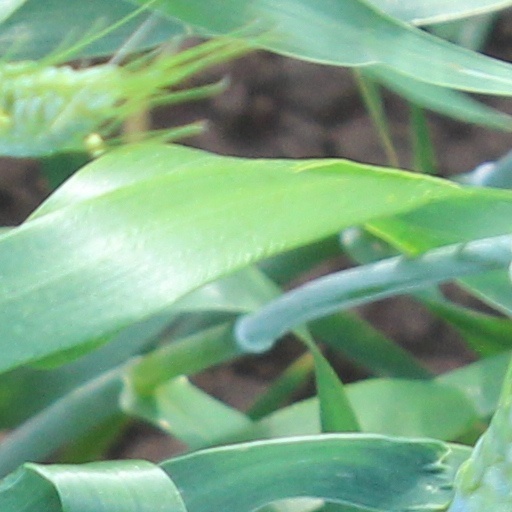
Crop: wheat